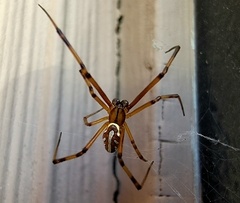
Species: Lactrodectus_hesperus